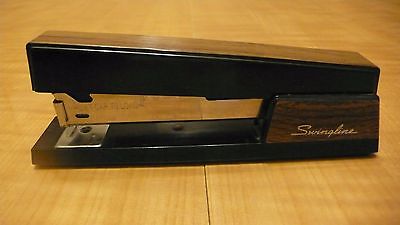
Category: stapler